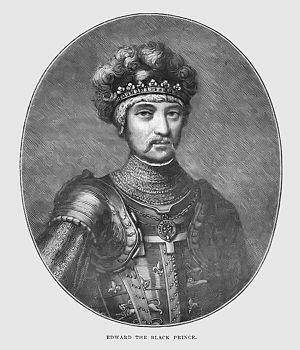
Cette page dresse une liste de personnalités mortes au cours de l'année 1376 :